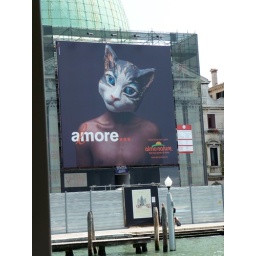
These are sketchy pet food ads all over italy - naked men and women wearing these dog and cat masks!